Highwood, Illinois

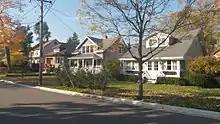
Arts and Crafts bungalows, such as these on North Avenue, are found throughout the city.

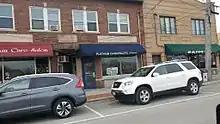
Brick commercial store fronts, such as these on Green Bay Road, often have offices or apartments above.

At the 2010 census, Highwood's resident population was 5,405. The median resident age was 32.8.